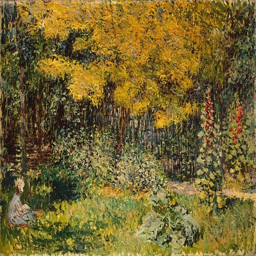
this painting depicts the garden of second home .